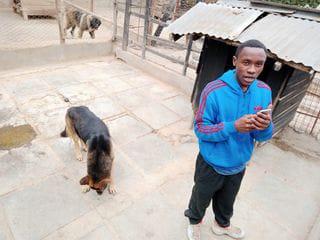
Kijana wa kiume akiwa amesimama pamoja na mbwa mwenye manyoya ya rangi nyeusi, mbele ya kibanda kidogo kilichotengenezwa kwa kutumia mbao, kikiwa na paa ambalo limetengenezwa kwa mabati.